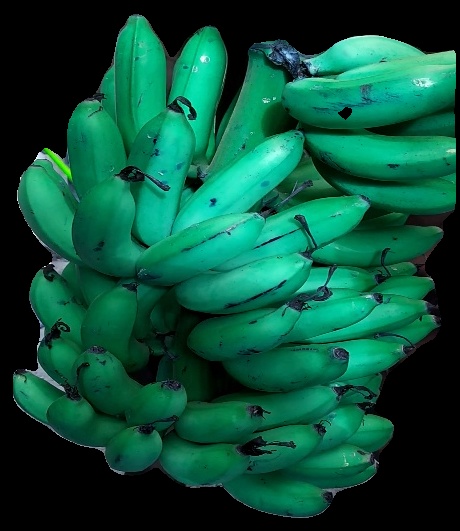
Variety: rasbale
Grade: grade1